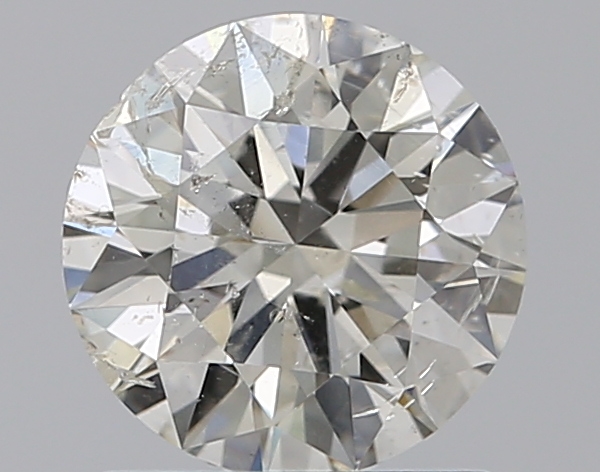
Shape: round
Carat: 1
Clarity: SI2
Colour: I
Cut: EX
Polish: EX
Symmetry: VG
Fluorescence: VSL
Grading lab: IGI
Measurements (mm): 6.52 x 6.46 x 3.91